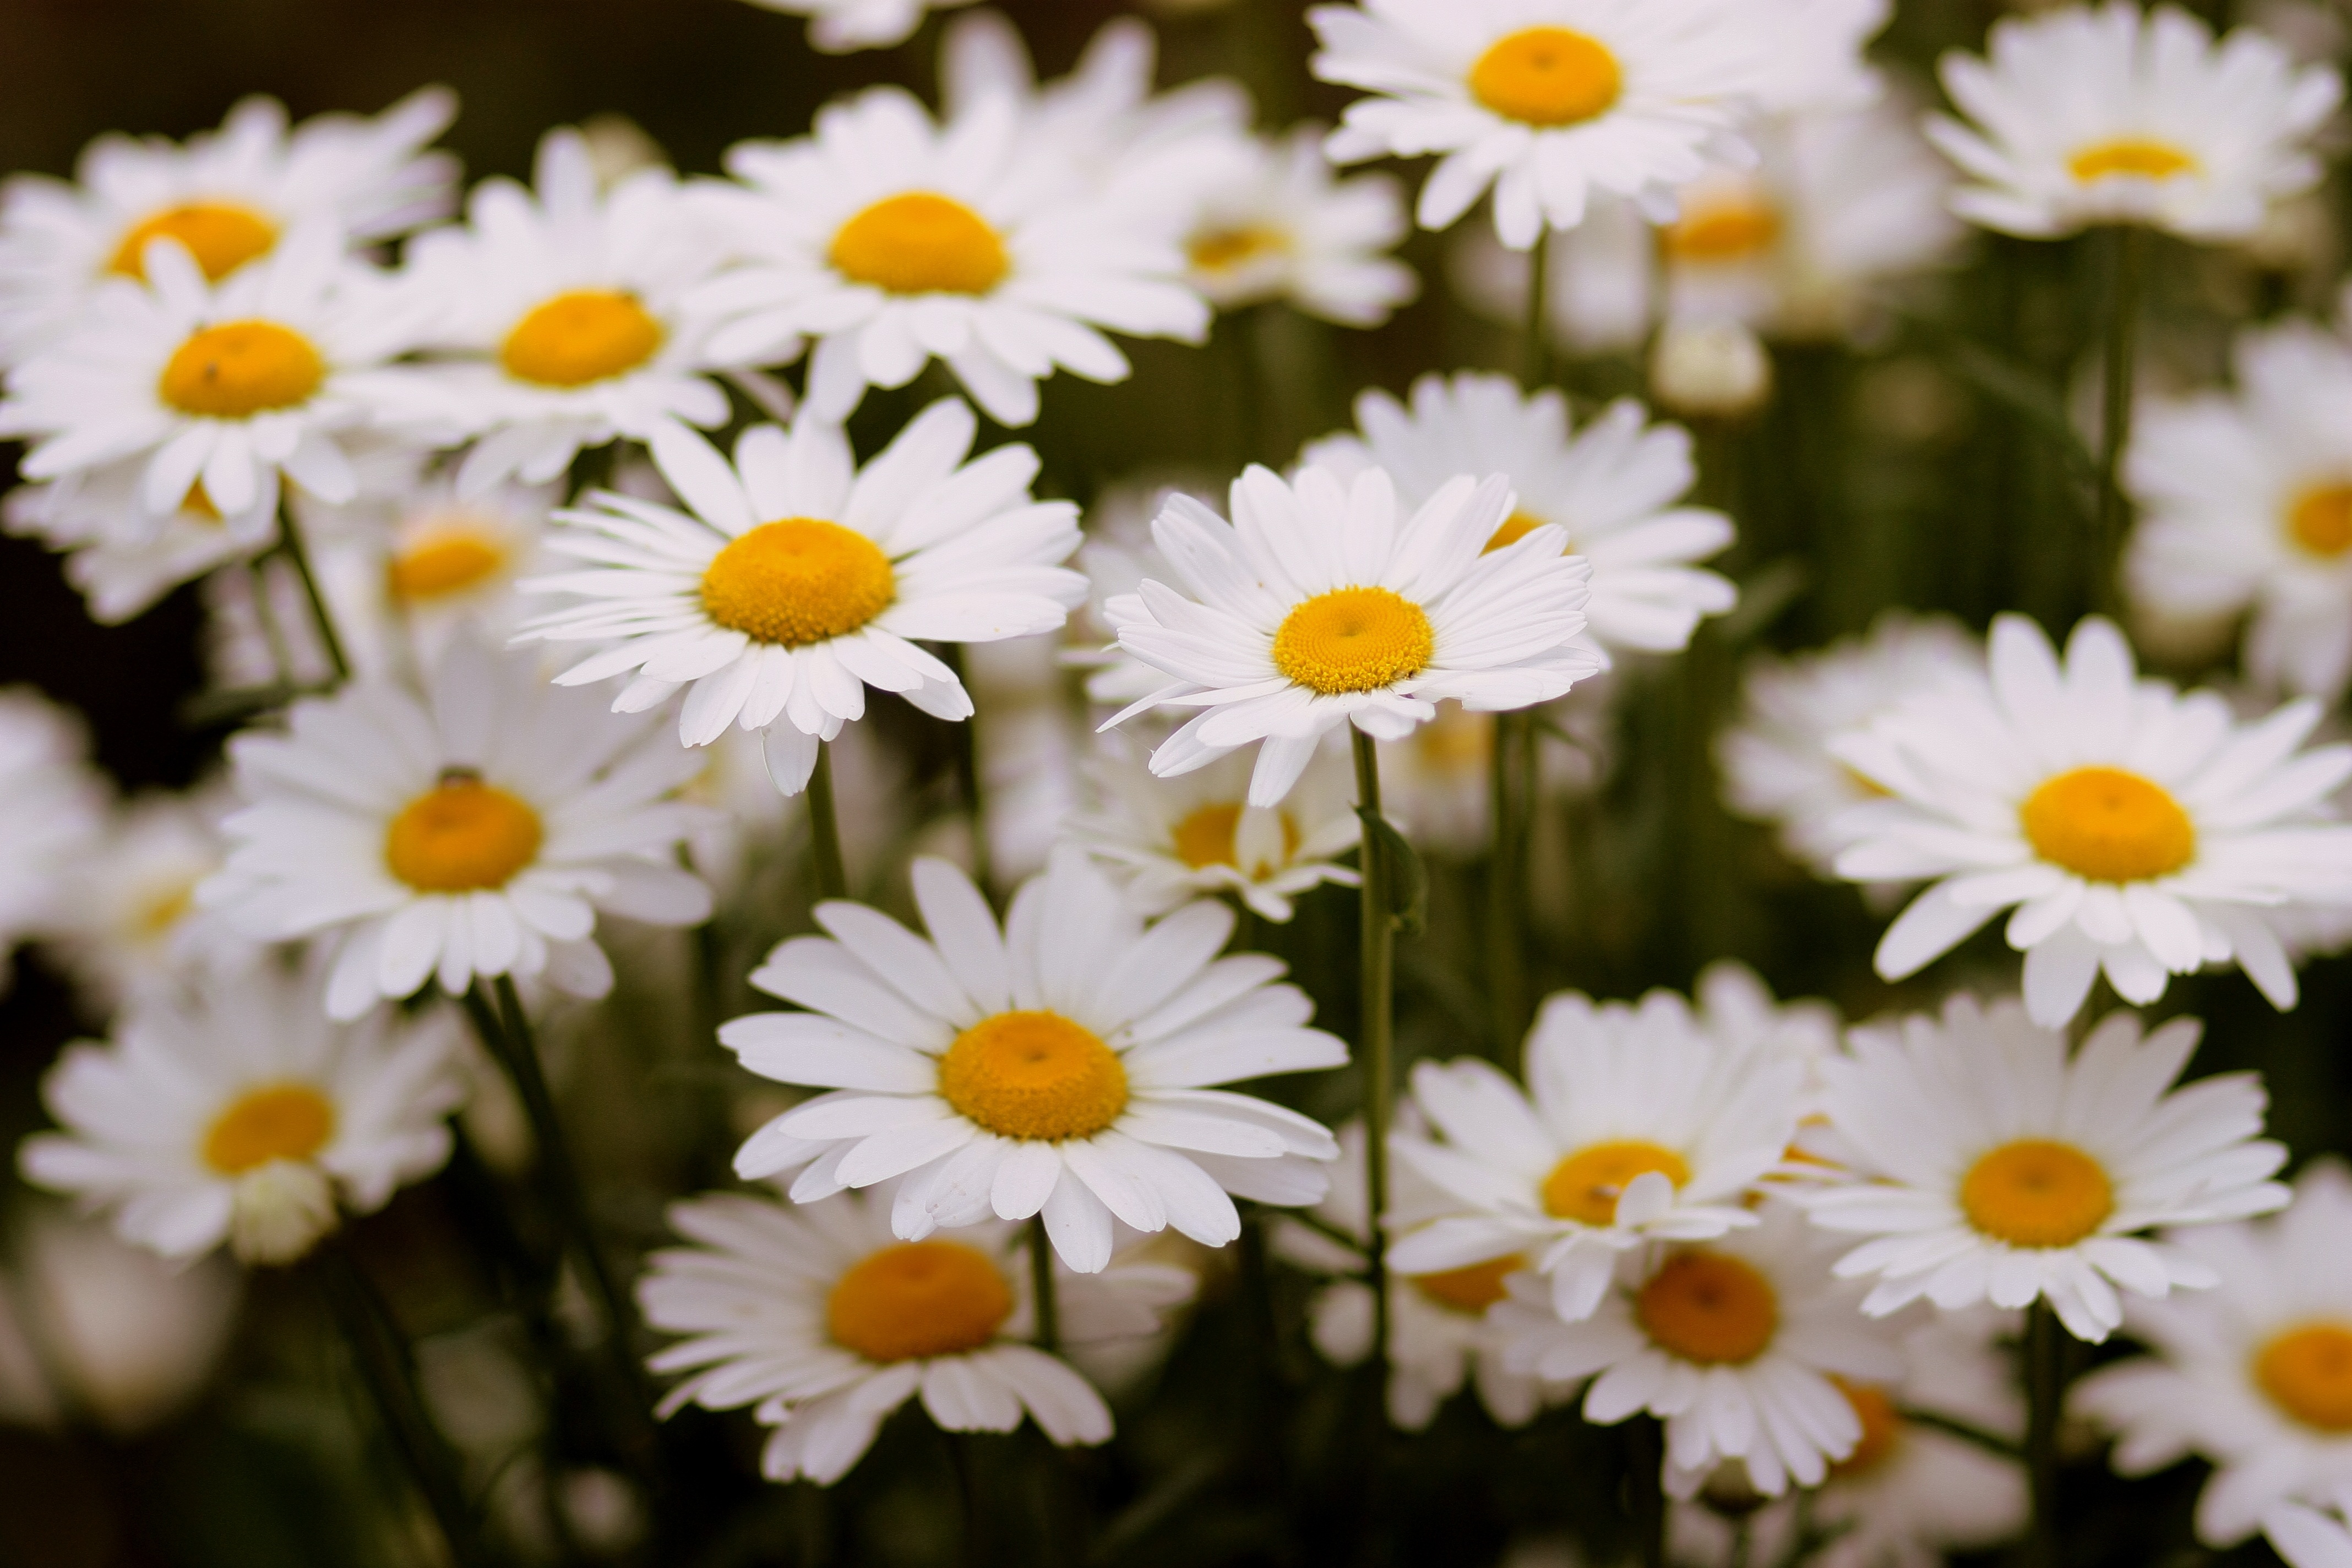
nature, plant, white, meadow, flower, petal, daisy, herb, botany, yellow, flora, wildflower, close up, macro photography, flowering plant, daisy family, oxeye daisy, annual plant, land plant, chamaemelum nobile, marguerite daisy, tanacetum parthenium